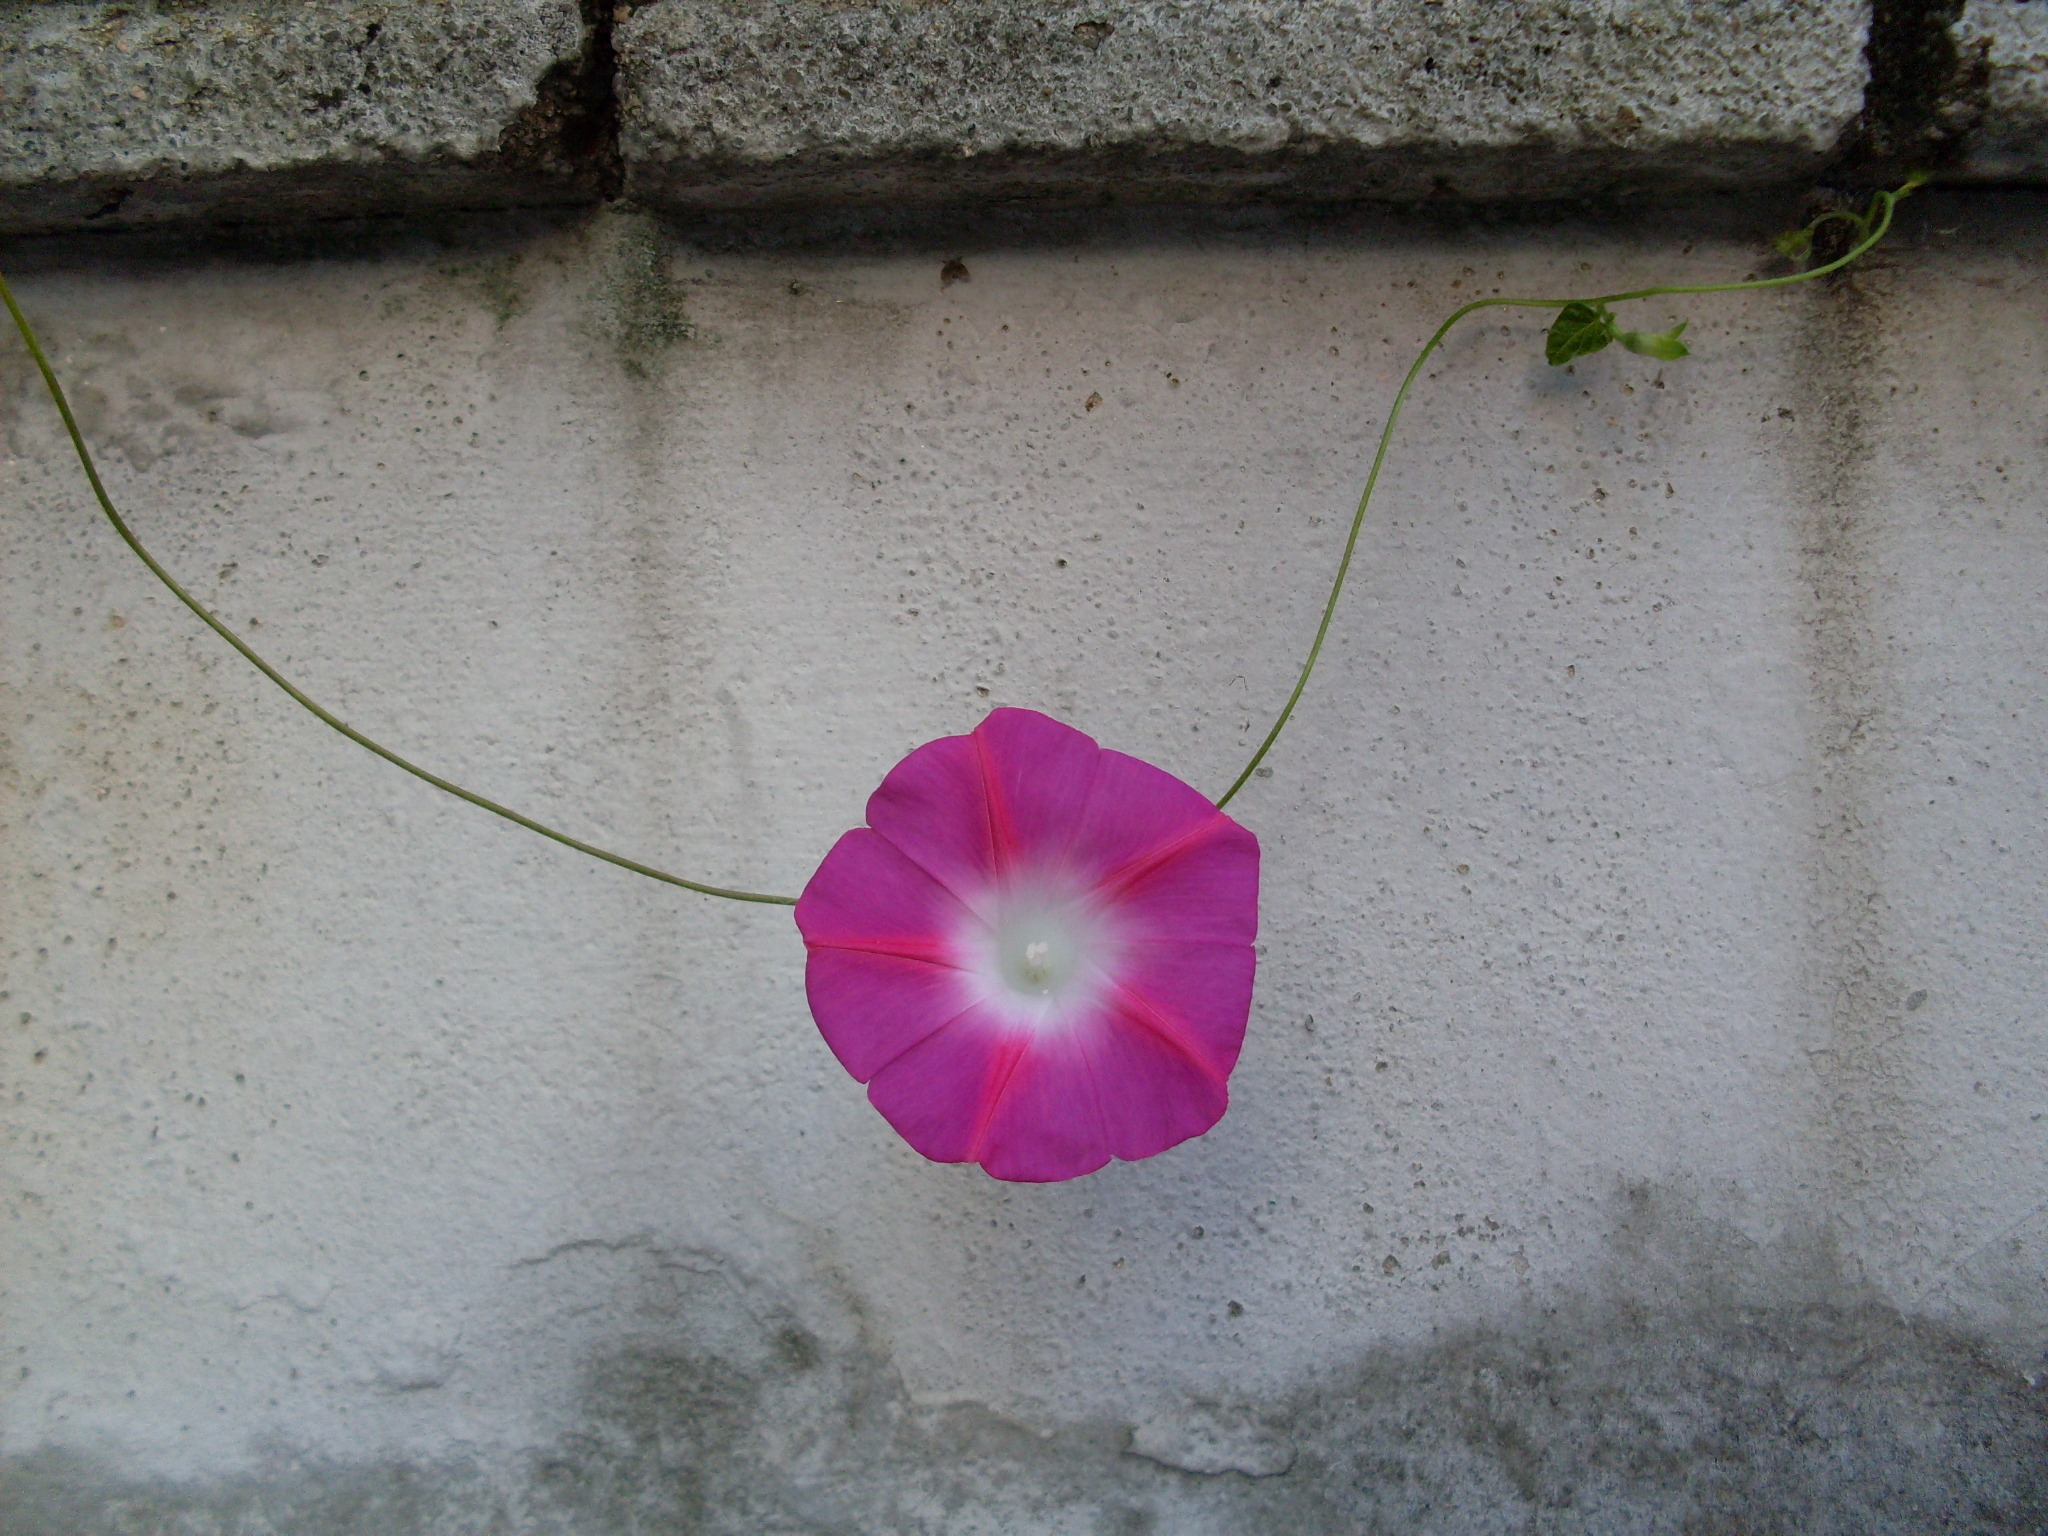
fence, plant, leaf, flower, petal, city, red, color, pink, flora, morning glory